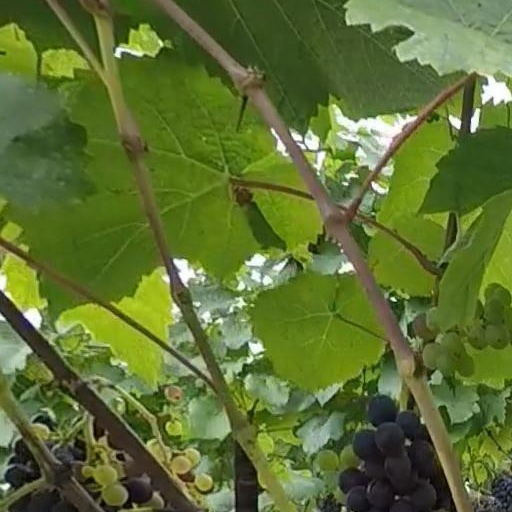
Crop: grape